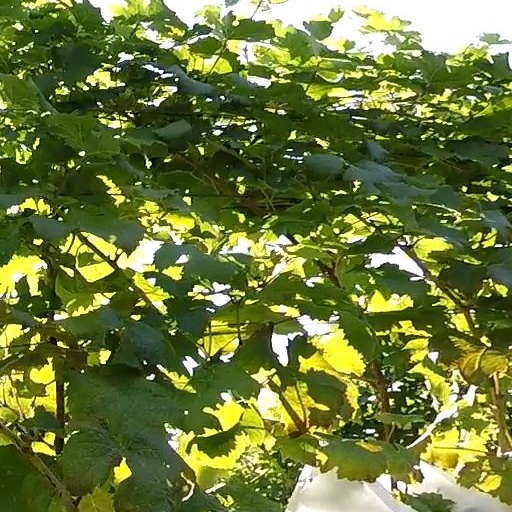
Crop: grape